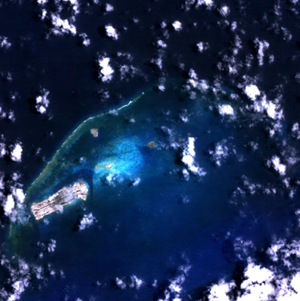
L'atoll Johnston est un atoll de l'océan Pacifique Nord situé à 1 328 km d'Honolulu. Découvert officiellement en 1807 par le capitaine Charles James Johnston, les quatre îles qui le composent ont été revendiquées par les États-Unis et le royaume d'Hawaï en 1858 mais suivant le Guano Islands Act, ce sont les États-Unis qui commencèrent à exploiter les gisements de guano jusqu'à leur épuisement à la fin des années 1880.